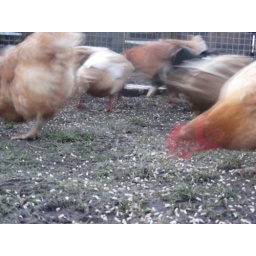
these are a few of my chickens and there are some ducks in the background